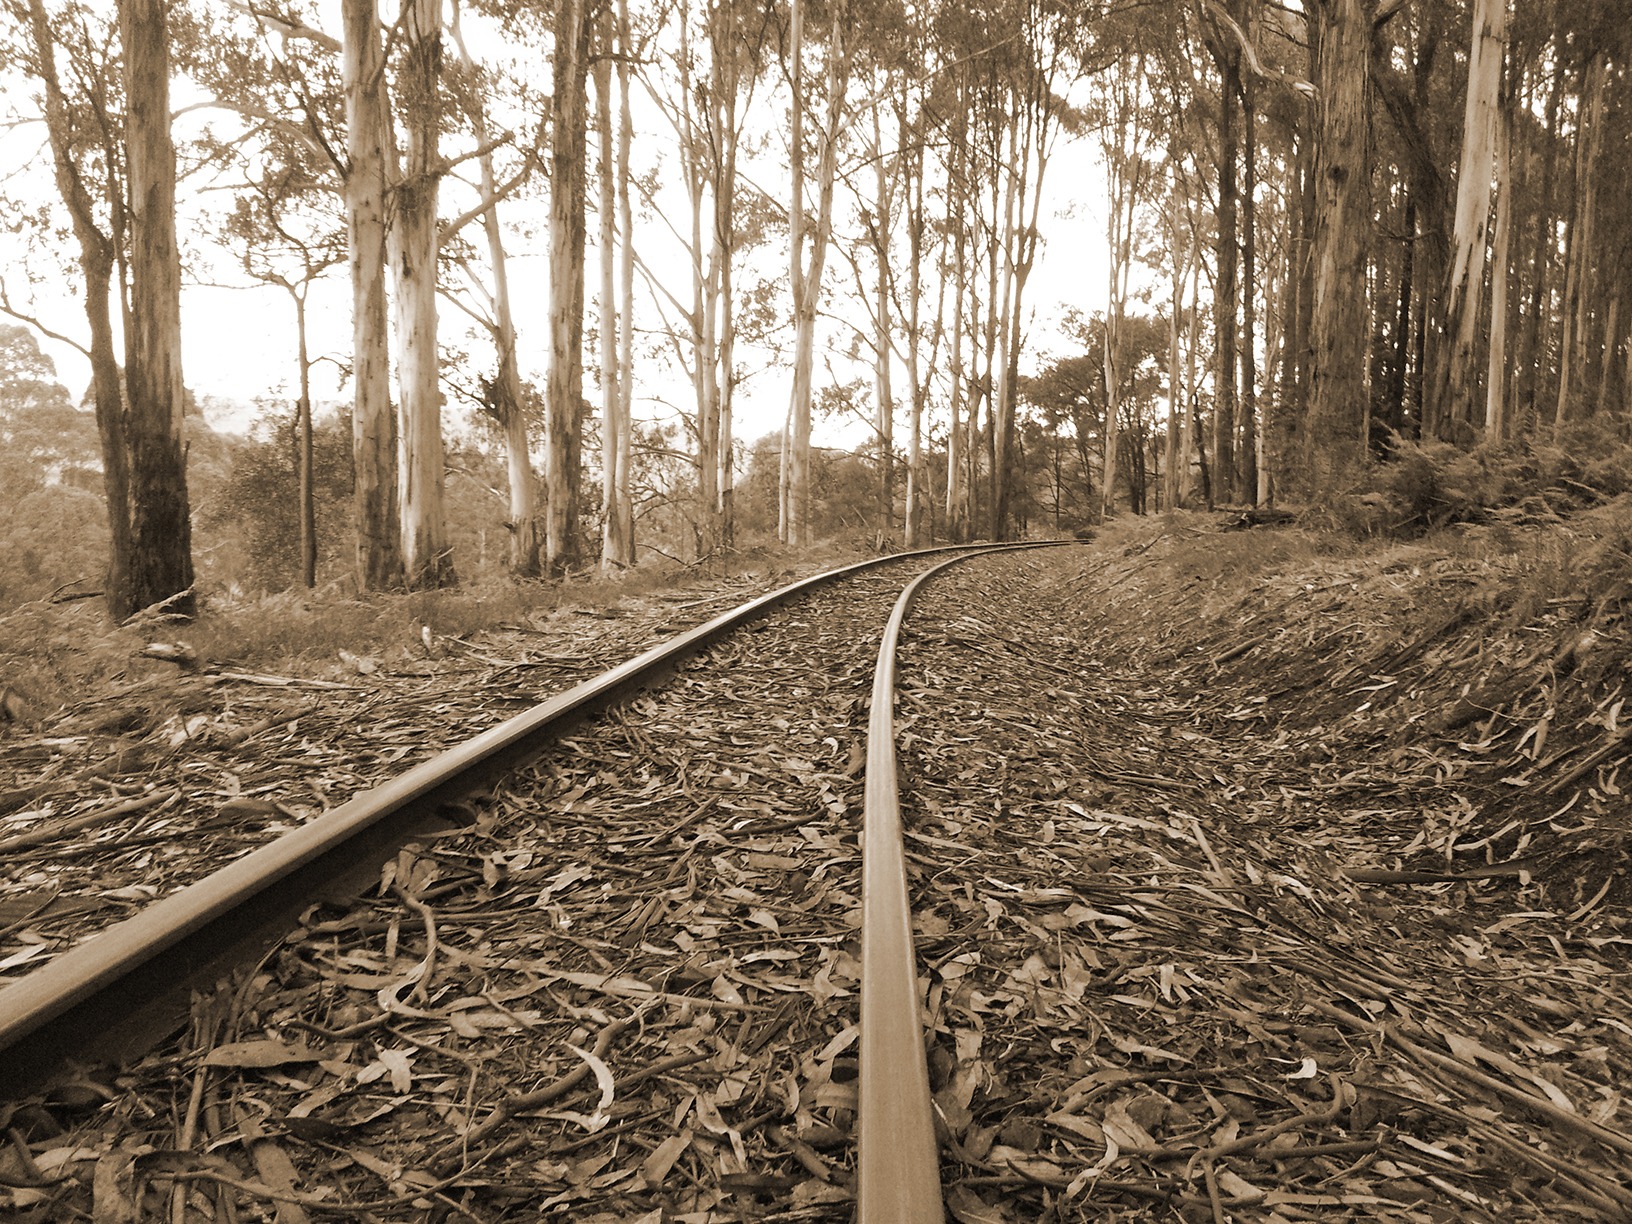
tree, nature, forest, grass, wood, track, railway, railroad, field, vintage, antique, retro, steam, old, rail, train, steel, transportation, transport, autumn, soil, historic, season, locomotive, rails, nostalgic, iron, historical, woodland, habitat, coal, century, rural area, natural environment, woody plant